Viticulture

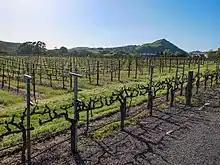
A Napa Valley vineyard on the side of a road

Although many factors can affect the overall quality of a grape vine, the three most important are climate, slope, and soil, often collectively referred to as the "terroir".